Polish Wikipedia

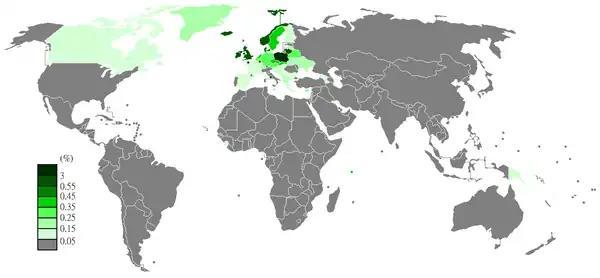
Polish Wikipedia page view ratio by country in 2011–2012

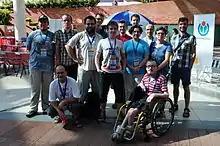
Polish Wikipedians at Wikimania 2013

The text of the Polish Wikipedia was first published on a DVD together with the paper edition of the magazine "Enter SPECIAL" in August 2005. The publisher did not make any attempt to contact the Wikimedia Foundation prior to making the DVD available on the market, and the edition itself turned out to be illegal, as it violated the GNU FDL license. Additionally, the software used on the DVD worked improperly on Microsoft Windows 98.